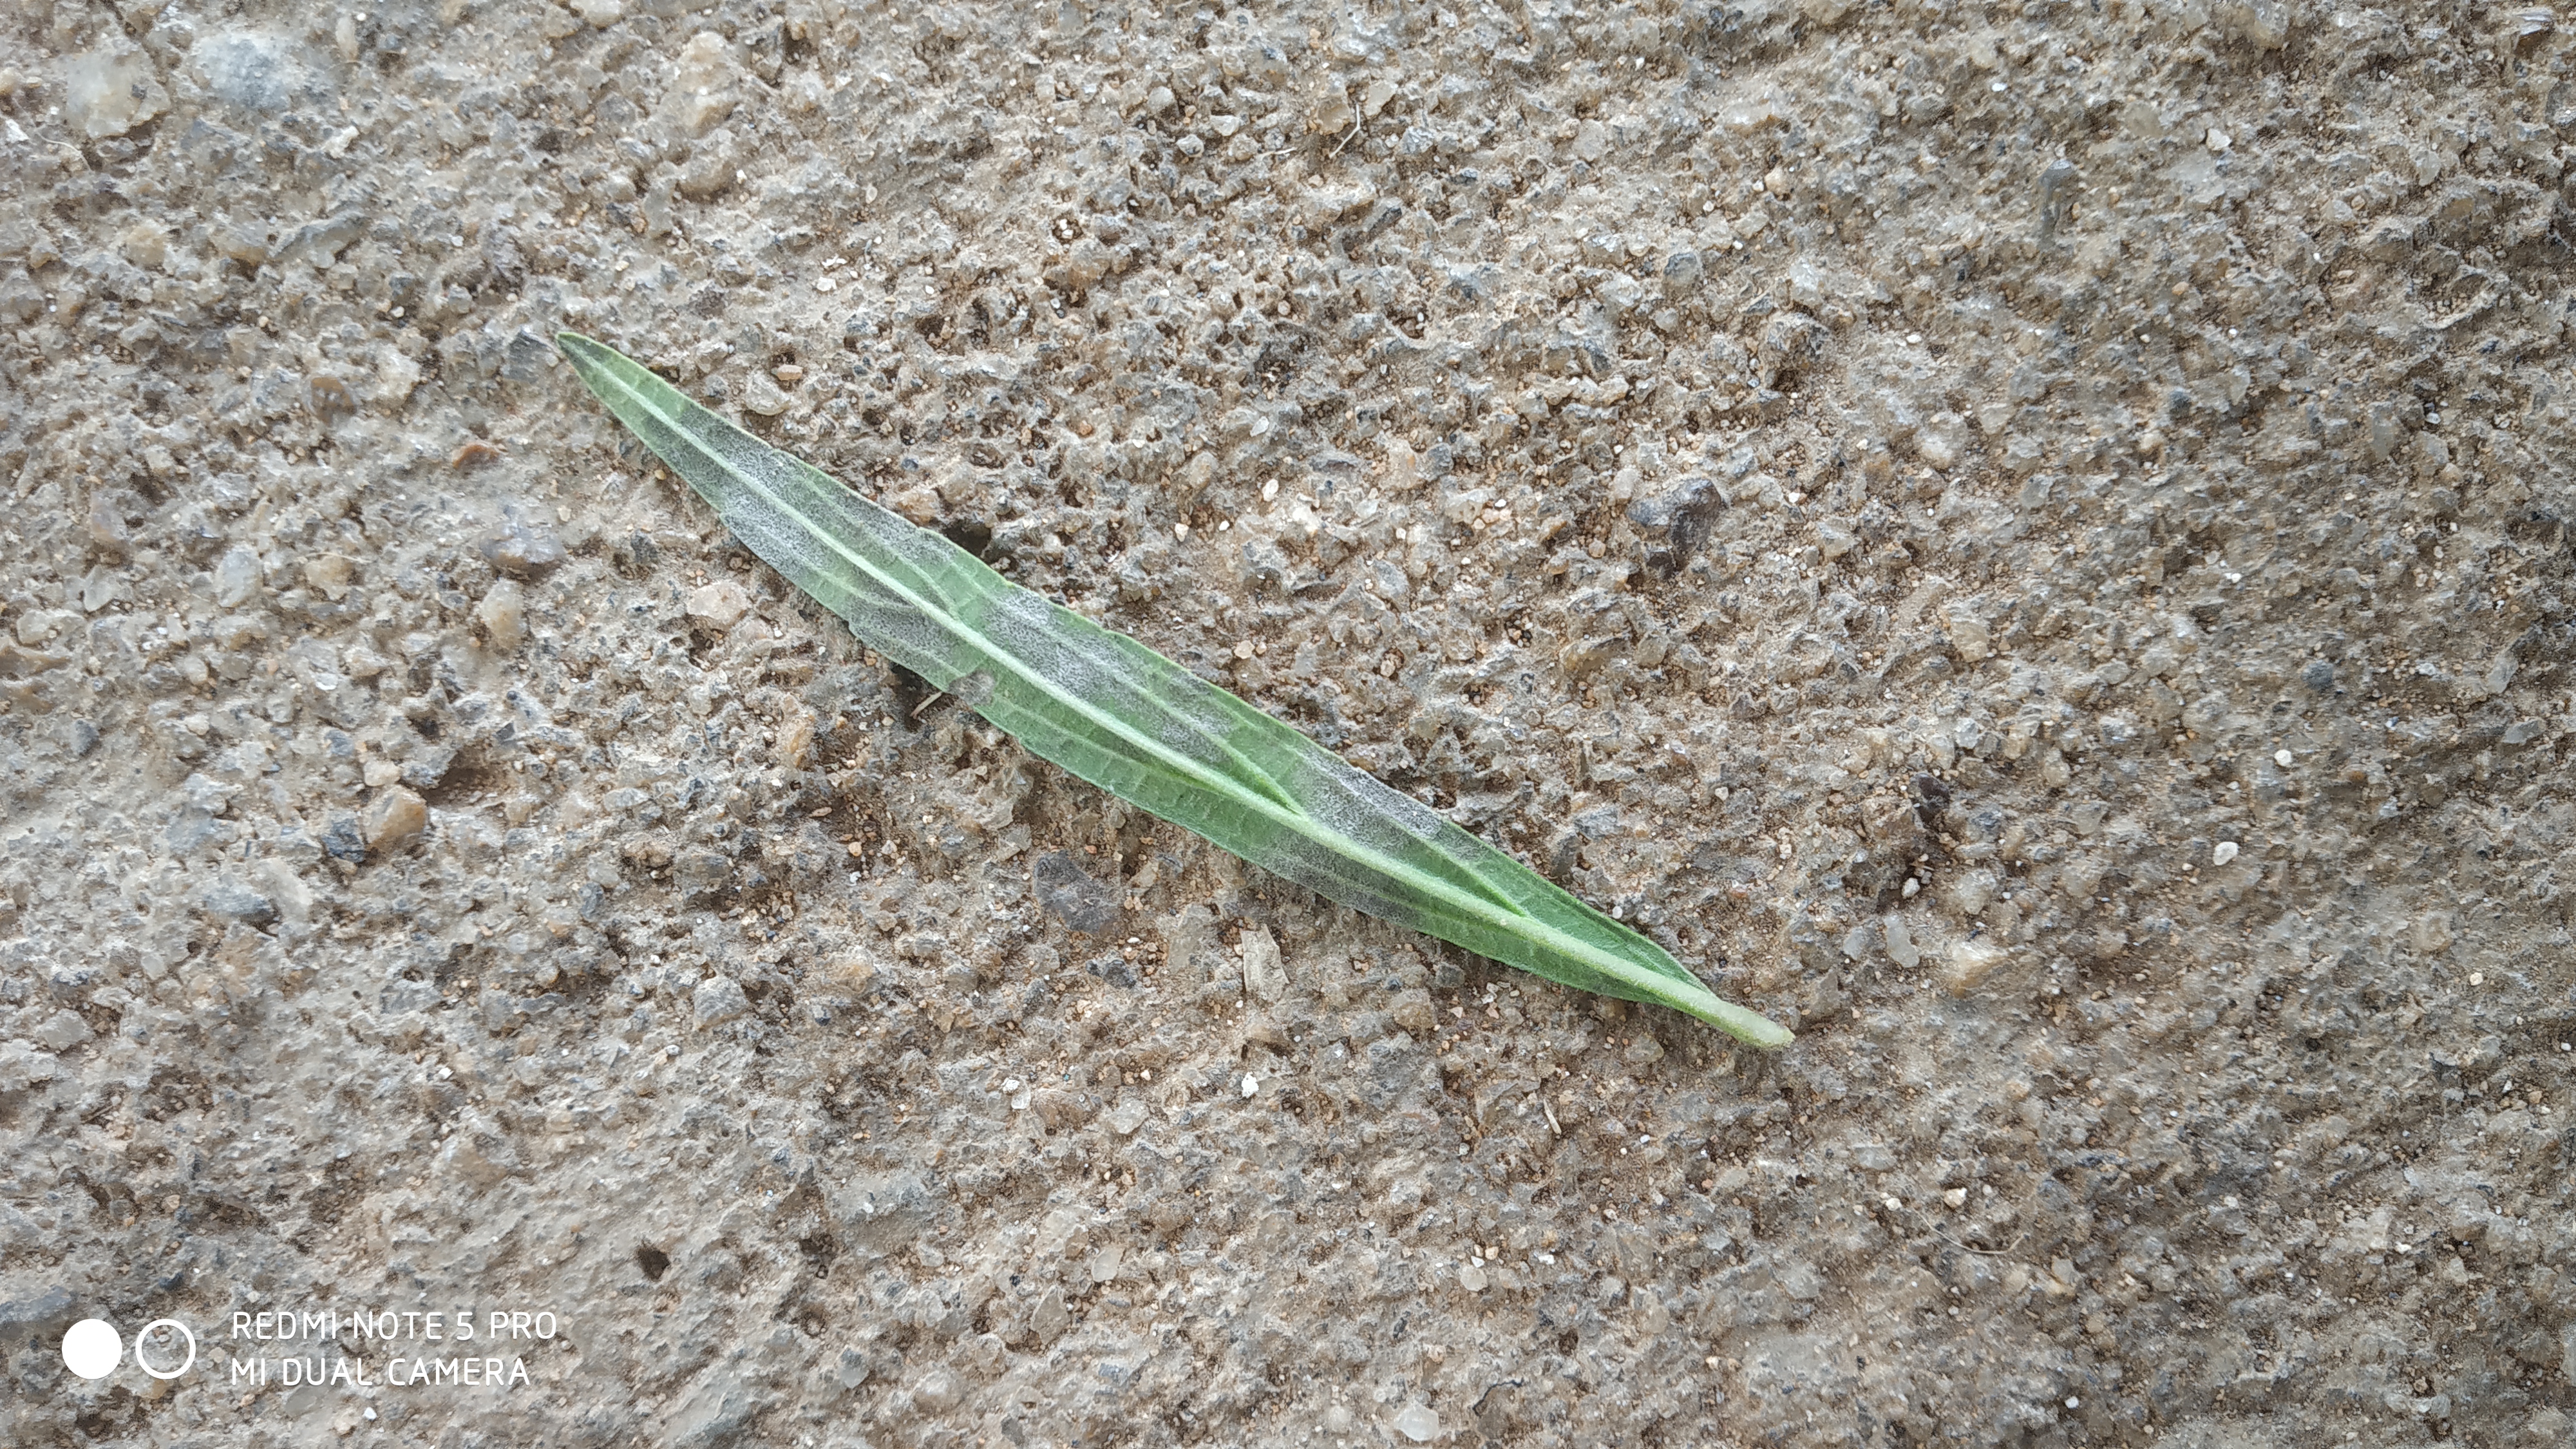
Plant: Thumbe